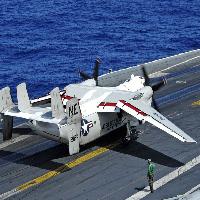
Weather: sun or clear